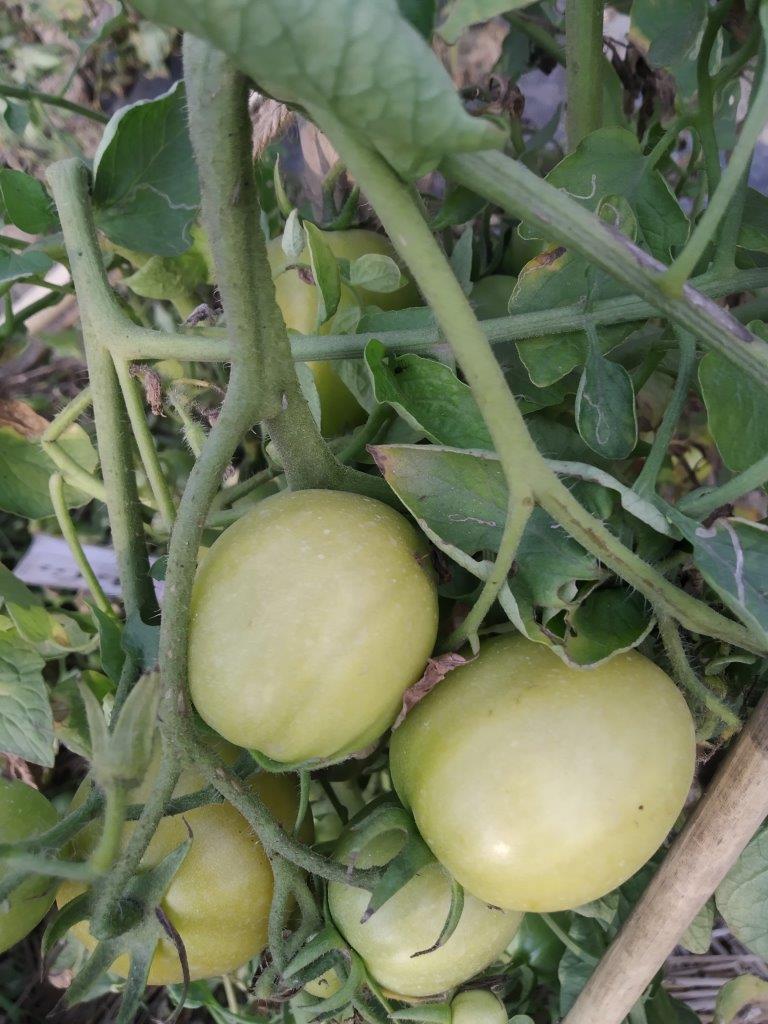
Maturity: Immature